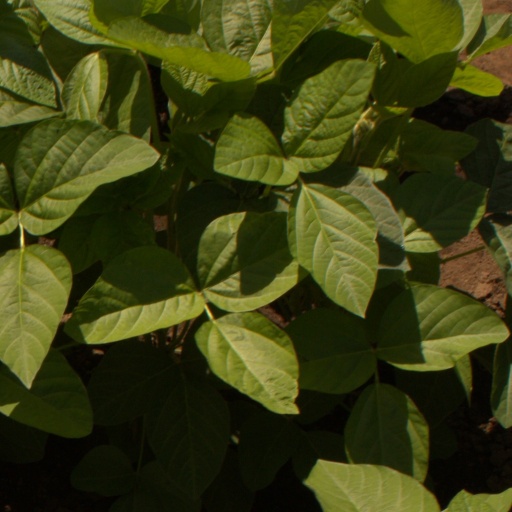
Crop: soybean